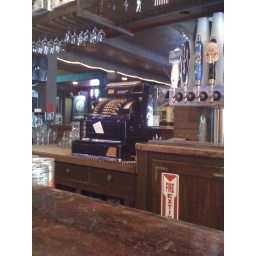
bar in big bear